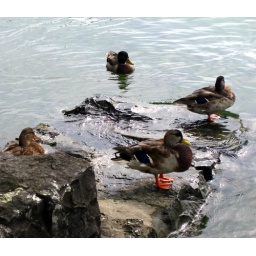
Ducks in the crystal clear waters of lake Lucerne